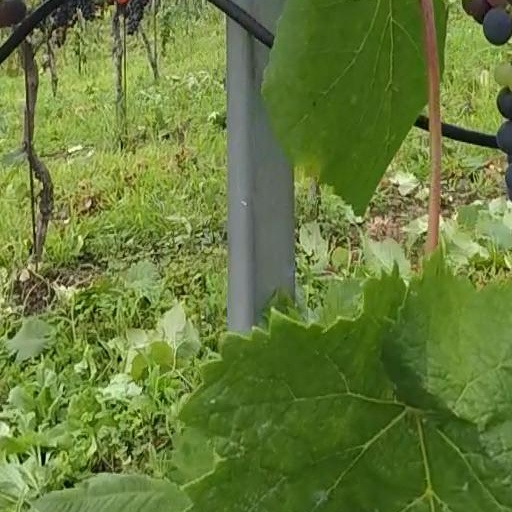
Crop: grape